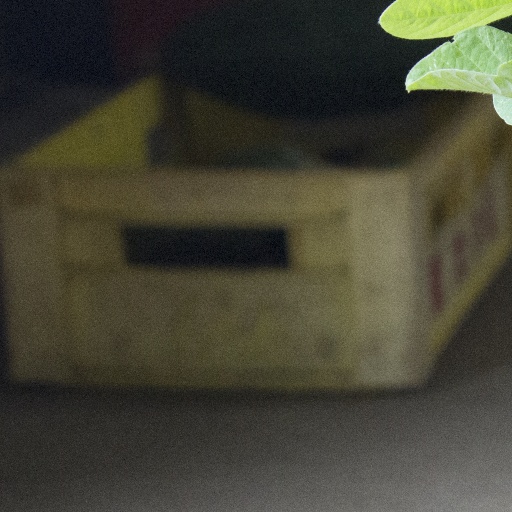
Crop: soybean